Bernard Montgomery

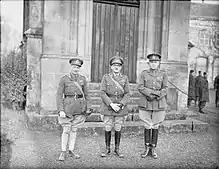
Lieutenant-General Alan Brooke, GOC II Corps, with Major-General Bernard Montgomery, GOC 3rd Division, and Major-General Dudley Johnson, GOC 4th Infantry Division, pictured here in either 1939 or 1940

It was in this role that Montgomery served at the Battle of Passchendaele which began in late July 1917. He was promoted to the temporary rank of major in February 1918, and brevet major in June. He finished the war in November 1918 as GSO1 (effectively chief of staff) of the 47th (2nd London) Division, with the temporary rank of lieutenant colonel, to which appointment and rank he had been assigned to on 16 July. A photograph from October 1918, reproduced in many biographies, shows the then unknown Lieutenant-Colonel Montgomery standing in front of Winston Churchill (then the Minister of Munitions) at the parade following the liberation of Lille.